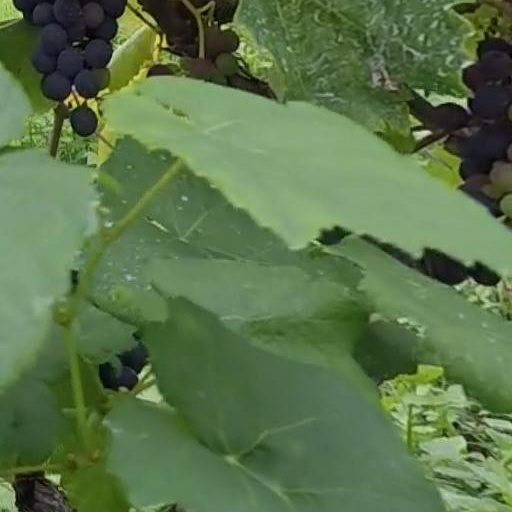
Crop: grape